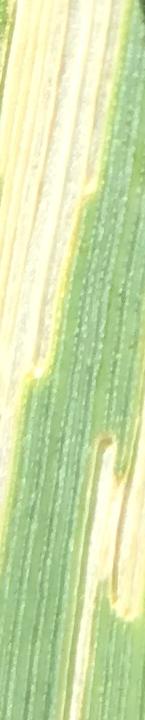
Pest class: cereal_leaf_beetle